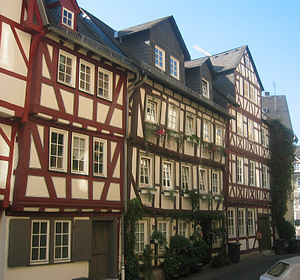
Wetzlar
Den gamle bydel
Wetzlar er en by i den tyske delstat Hessen med 51.545 indbyggere ved floden Lahn.